Division of Korea

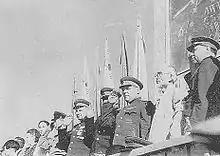
Welcome celebration for the Red Army in Pyongyang on 14 October 1945

The Soviets received little resistance from the Japanese during their advance across northern Korea and were aided by various Korean groups. When Soviet troops entered Pyongyang on August 24, they found a local branch of the Committee for the Preparation of Korean Independence operating under the leadership of veteran nationalist Cho Man-sik. The Soviet Army allowed these "People's Committees" (which were of varying political composition) to function. In September 1945, the Soviet administration issued its own currency, the "Red Army won".